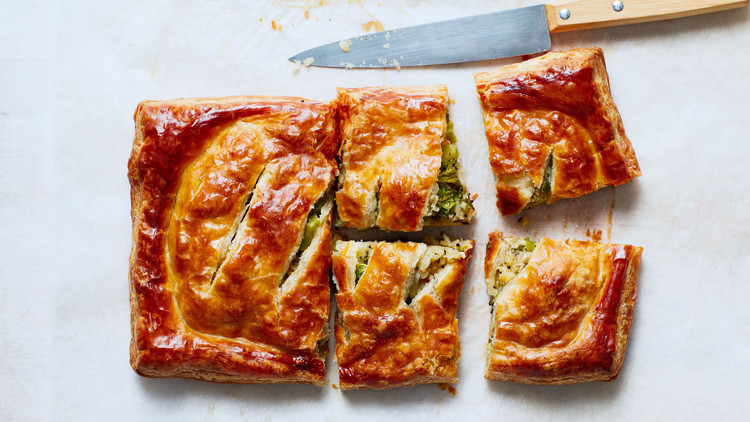
Dish: samosa